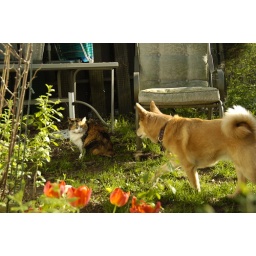
The eternal struggle of cat vs. dog can be witnessed daily in my backyard.